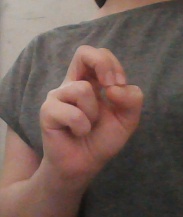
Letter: gaaf